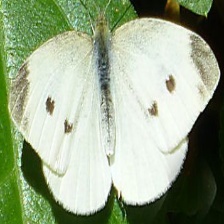
Species: CABBAGE WHITE
Butterfly family (ImageNet category): cabbage_butterfly